Francis Vere

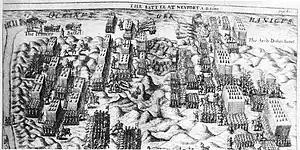
Battle of Nieuwpoort, 1600. From "The commentaries of Sr. Francis Vere"

In early 1596 he was transferred from the field to take part in the Cádiz expedition to Spain which was to take place in June. Vere and Sir Walter Raleigh quarrelled over leadership but it was agreed that Raleigh would command at sea and Vere was made lord marshal and lieutenant-general of the army. On June 30, Vere's veterans spearheaded the assault on the city and captured it and the outlying forts. The English and Dutch held the place for two weeks during that time Vere received the ransoms of three wealthy prisoners a clergyman who was president of the Casa de Contratacion at Seville and two cavaliers named Don Pedro de Herrera and Don Geronimo de Avalos. The town was then set on fire and the fleet departed on the 5th of July. Vere shared in a considerable amount of booty as well as the popular acclaim that greeted the leaders of the expedition on their return to England.